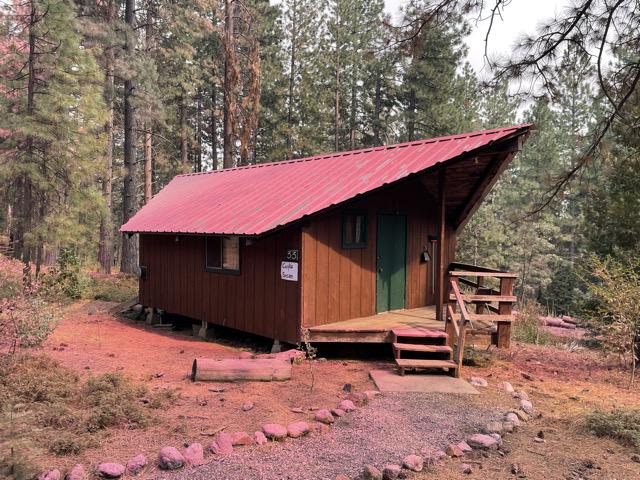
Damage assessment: no_damage